Mercosur

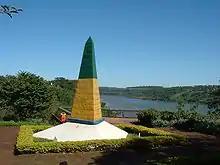
Landmark of the Three Borders – Argentina, Brazil, and Paraguay, in Foz do Iguaçu

The nations subscribing to the Asunción Treaty consider that the creation and maintenance of conditions favorable to individual or corporate investment for the jurisdiction of one of the member states in the territory of another state is essential to intensify the economic cooperation targeted so as to accelerate the integration process among all four member states. In this context, Argentina, Uruguay, Paraguay and Brazil signed on 1 January 1994 in the city of Colonia del Sacramento, Uruguay, the Colonia Protocol for the Reciprocal Promotion and Protection of Mercosur Investments (Colonia Protocol). It was established in this protocol that investments under Mercosur by investors resident or domiciled in the territory of any member state will be entitled to treatment no less favorable than that accorded by the other member state to national investors or nonmember states.